Cash register

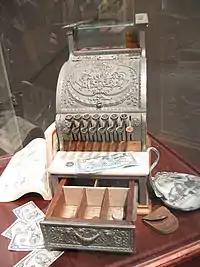
Old Canadian general store shopping register model, City of Surrey Museum, British Columbia, Canada

A cash drawer is usually a compartment underneath a cash register in which the cash from transactions is kept. The drawer typically contains a removable till. The till is usually a plastic or wooden tray divided into compartments used to store each denomination of bank notes and coins separately in order to make counting easier. The removable till allows money to be removed from the sales floor to a more secure location for counting and creating bank deposits. Some modern cash drawers are individual units separate from the rest of the cash register.